Sutro Library

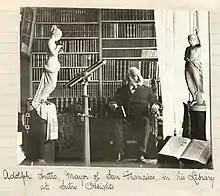
Adolph Sutro in his library

The Sutro Library is a branch of the California State Library located in San Francisco on the campus of San Francisco State University. The foundation of the library's collection was assembled by former San Francisco mayor, engineer, entrepreneur, and philanthropist Adolph Sutro. The library was deeded to the State of California by Sutro's heirs with the stipulation that it never leave the city limits of San Francisco, filling his desire to provide the city with a public research library. It was formally given to California State Library in 1913, and opened to the public in 1917. Notably, half of the Sutro collection survived the "Great Fire" after the San Francisco earthquake of 1906. Collection highlights include 125,000 rare books, antiquarian maps, and archival collections, as well as a genealogical library.